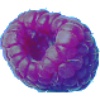
Label: Raspberry 1